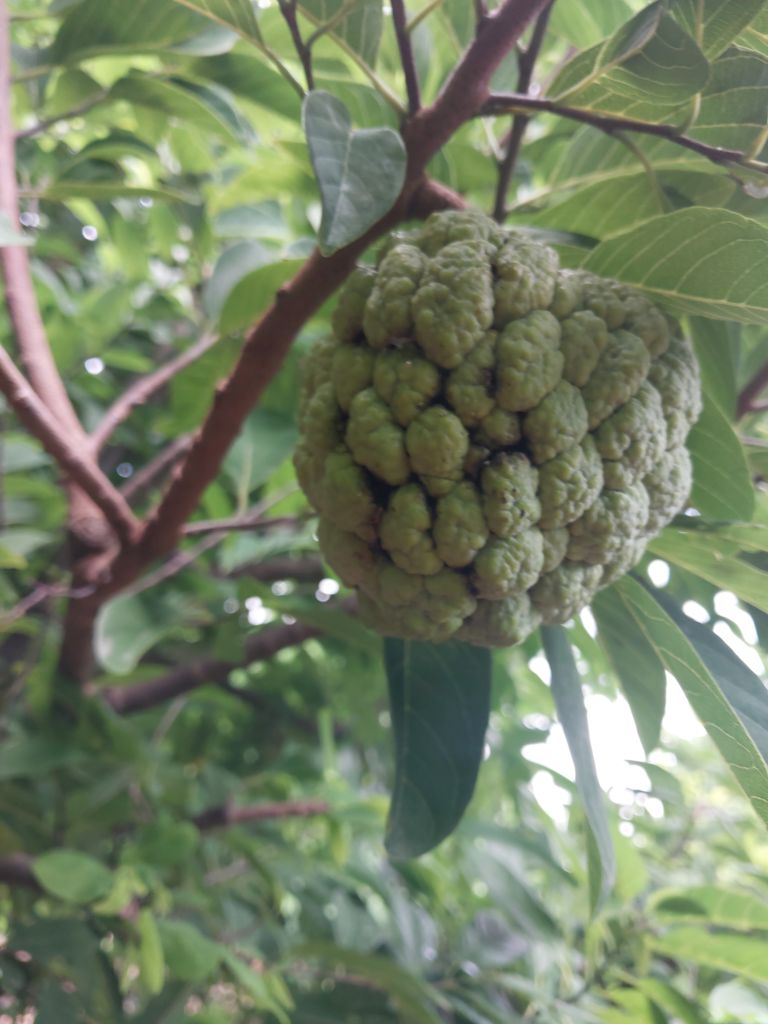
Disease label: Athracnose